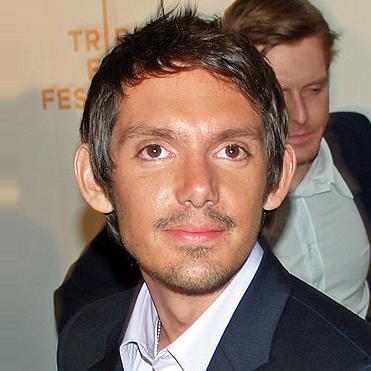
Age: 30